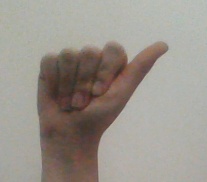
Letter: dhad